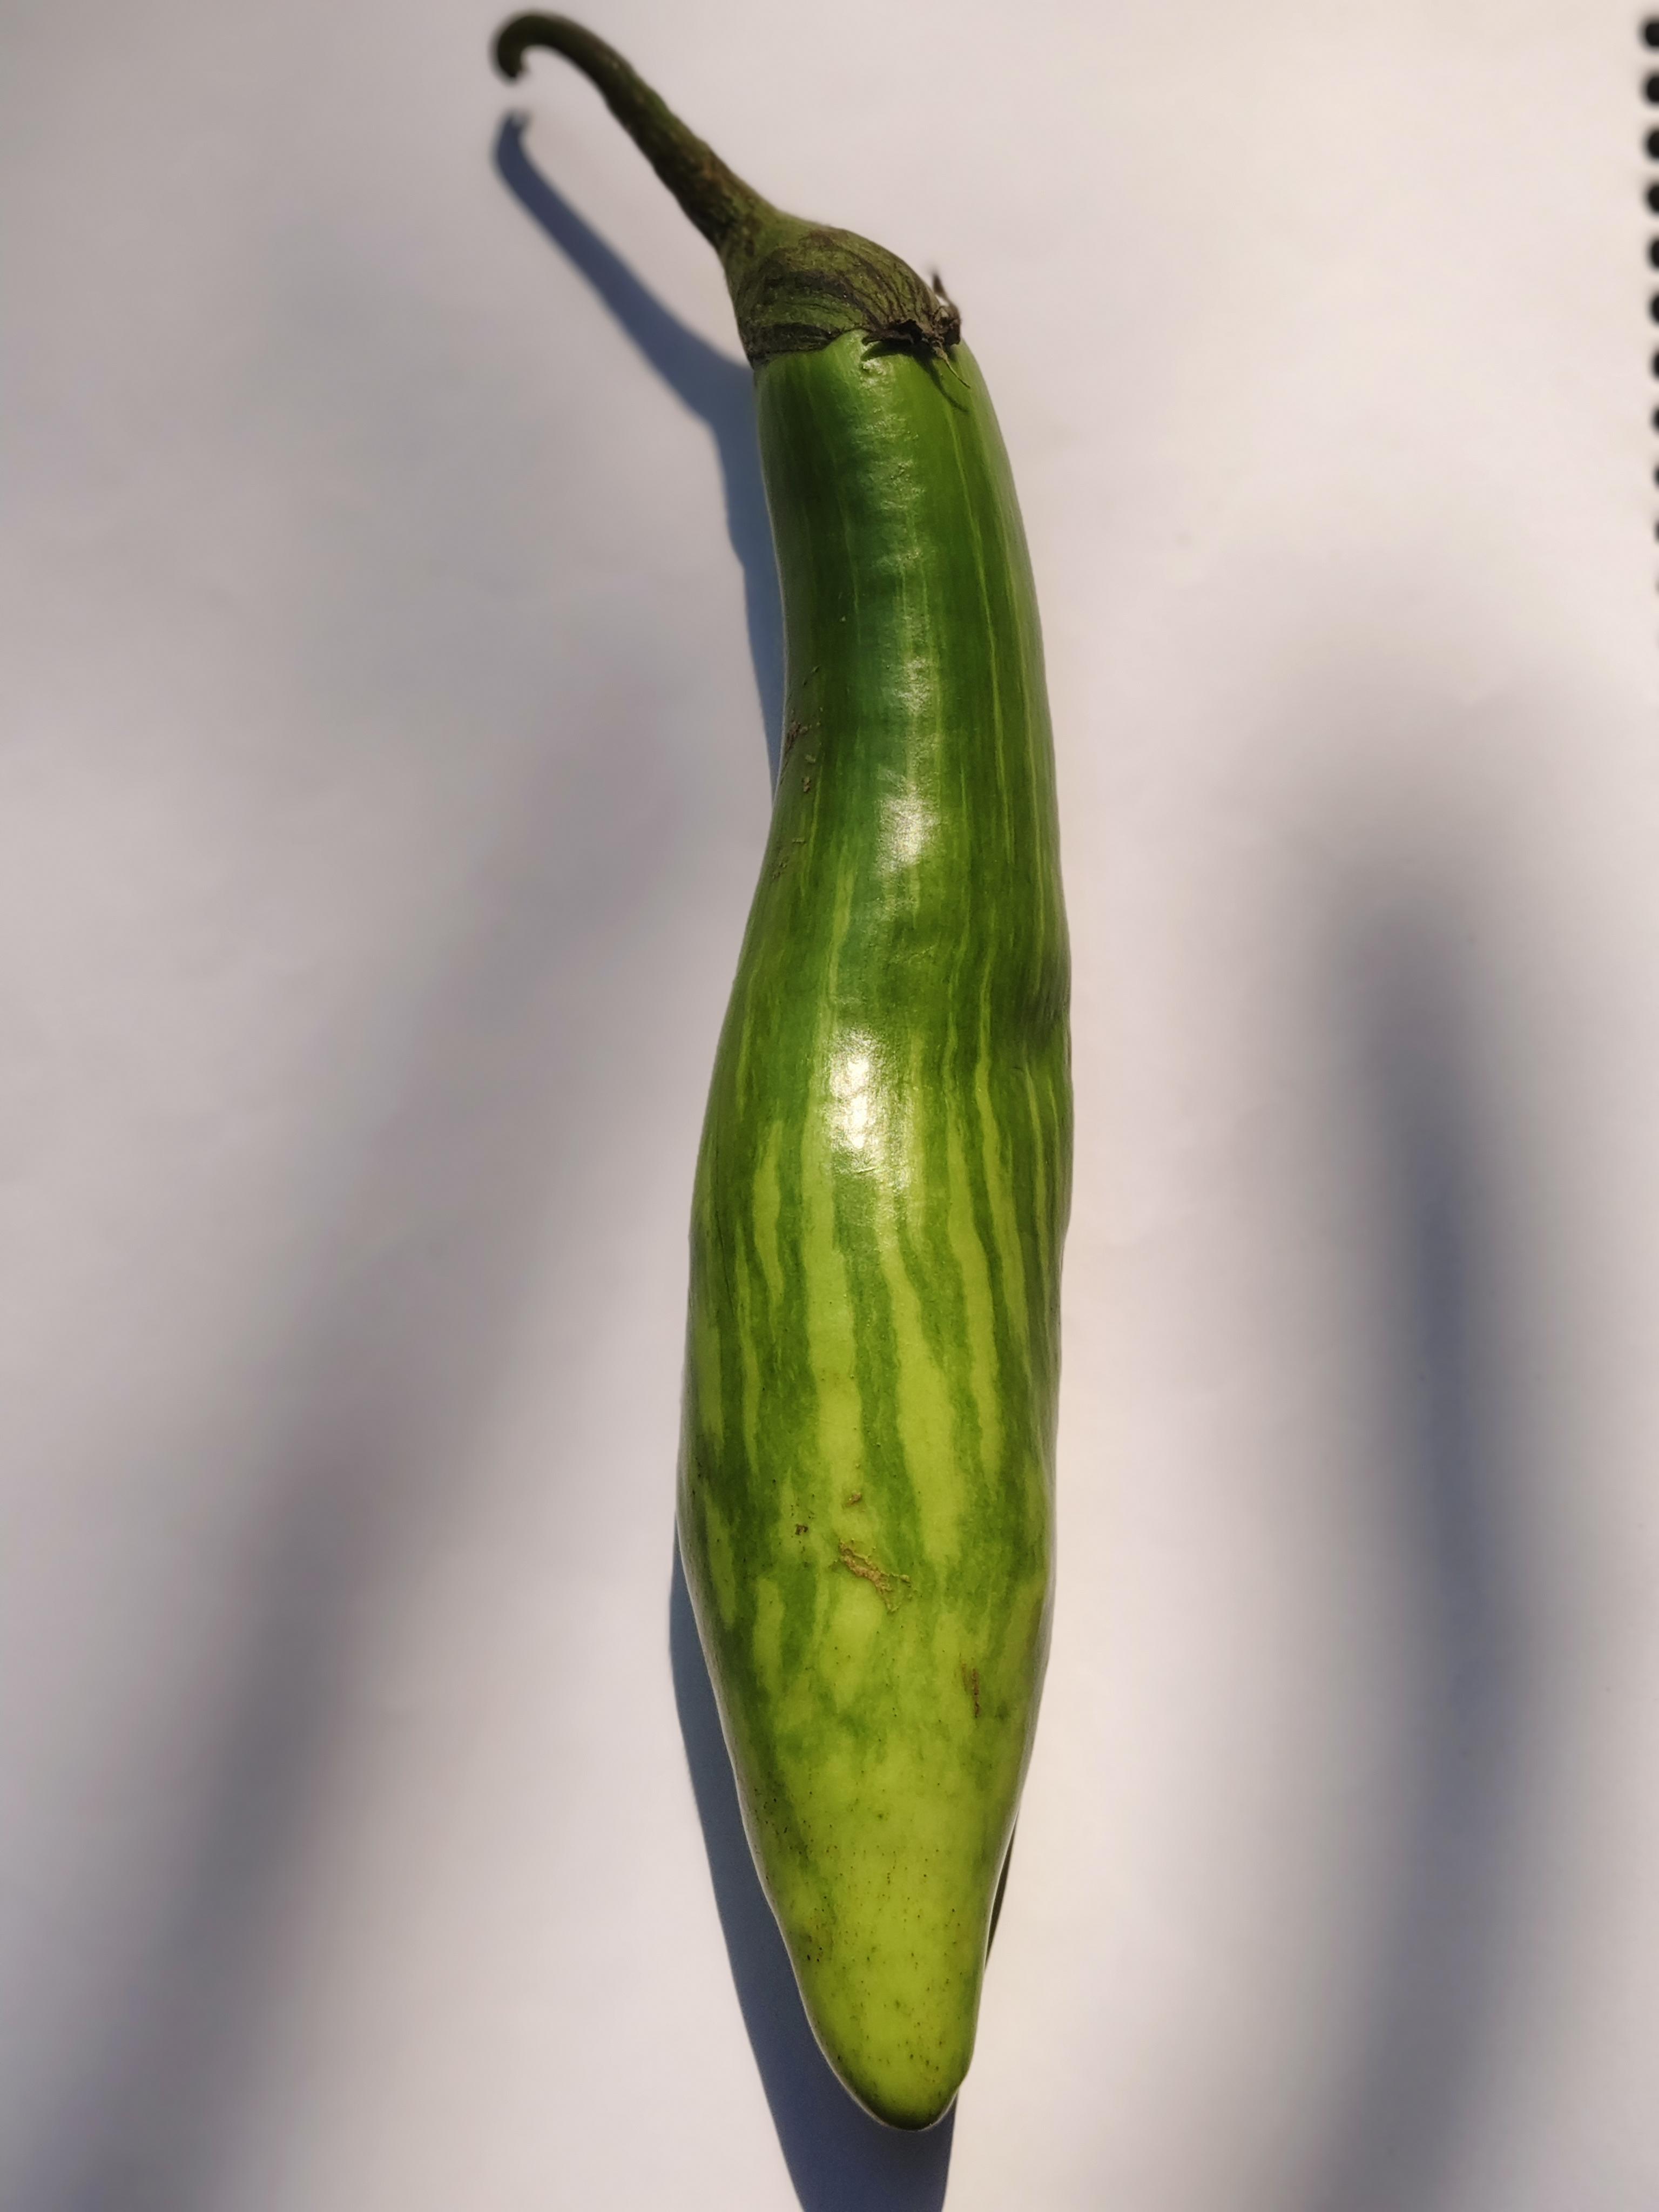
Label: Brinjal